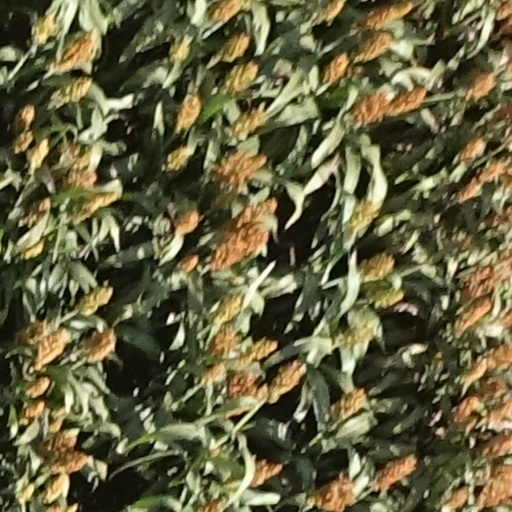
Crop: sorghum